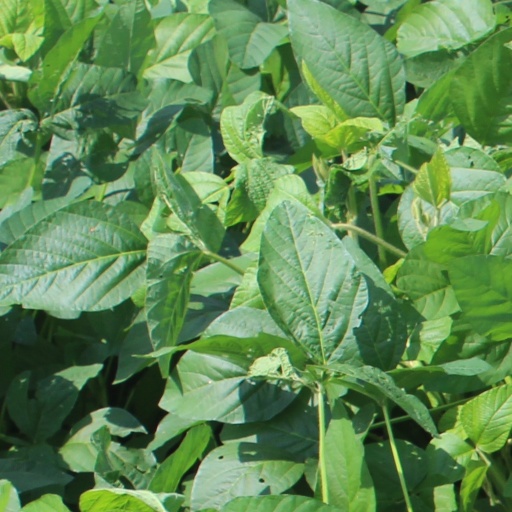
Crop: soybean